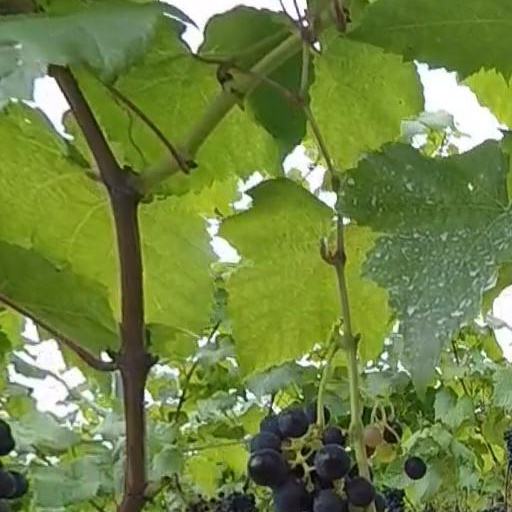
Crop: grape